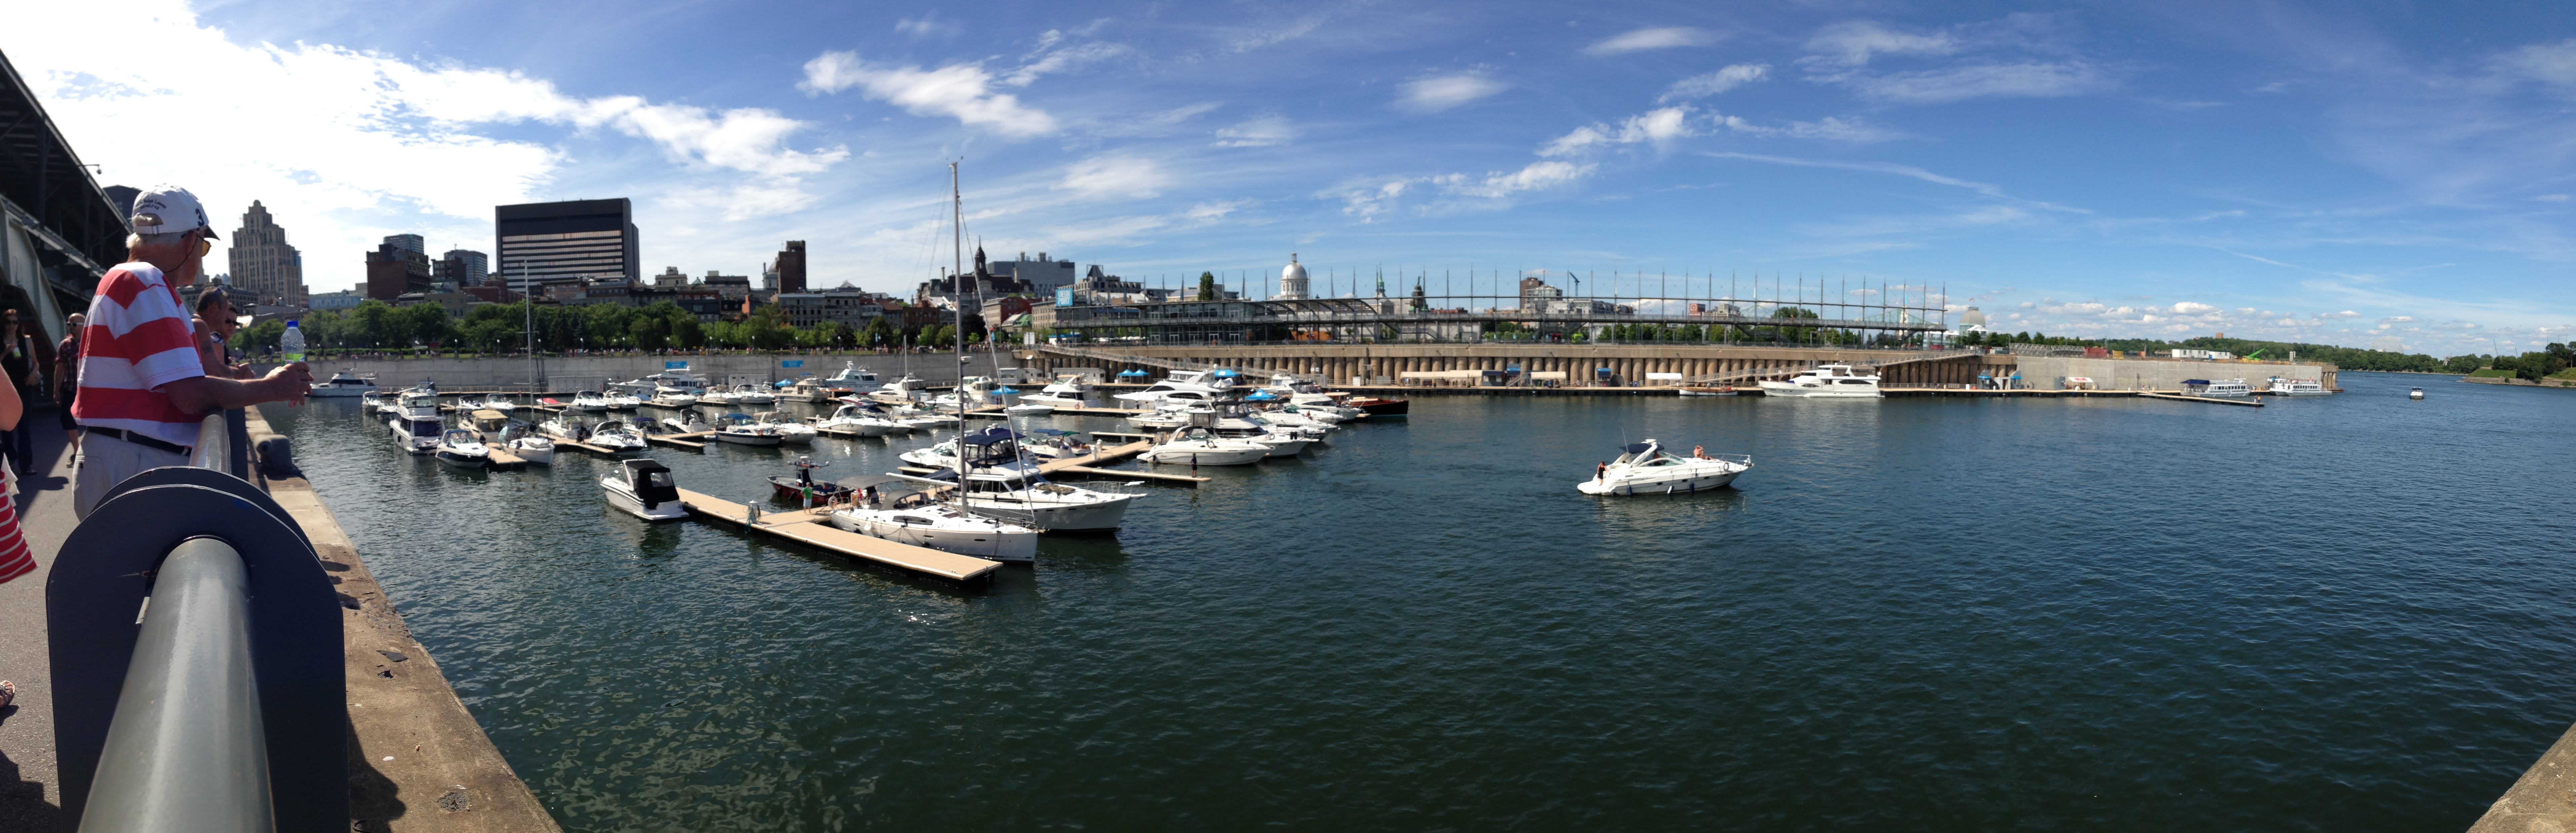
sea, water, dock, boat, view, old, city, river, vehicle, scenery, bay, harbor, marina, port, tourism, waterway, canada, boats, quebec, montreal